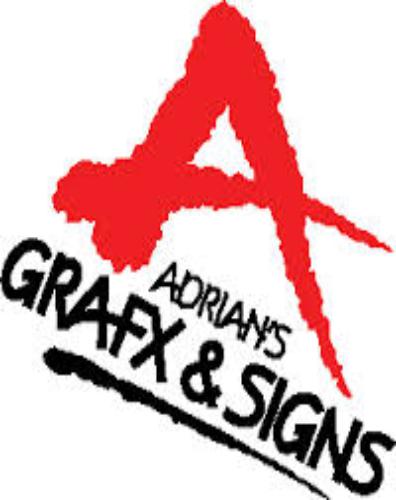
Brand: Adrian's
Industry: Food